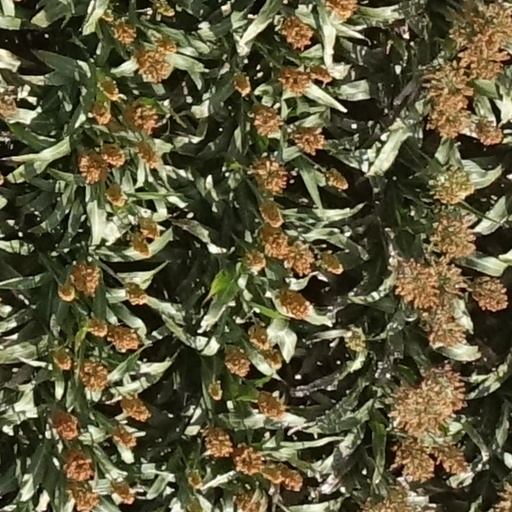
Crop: sorghum